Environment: real
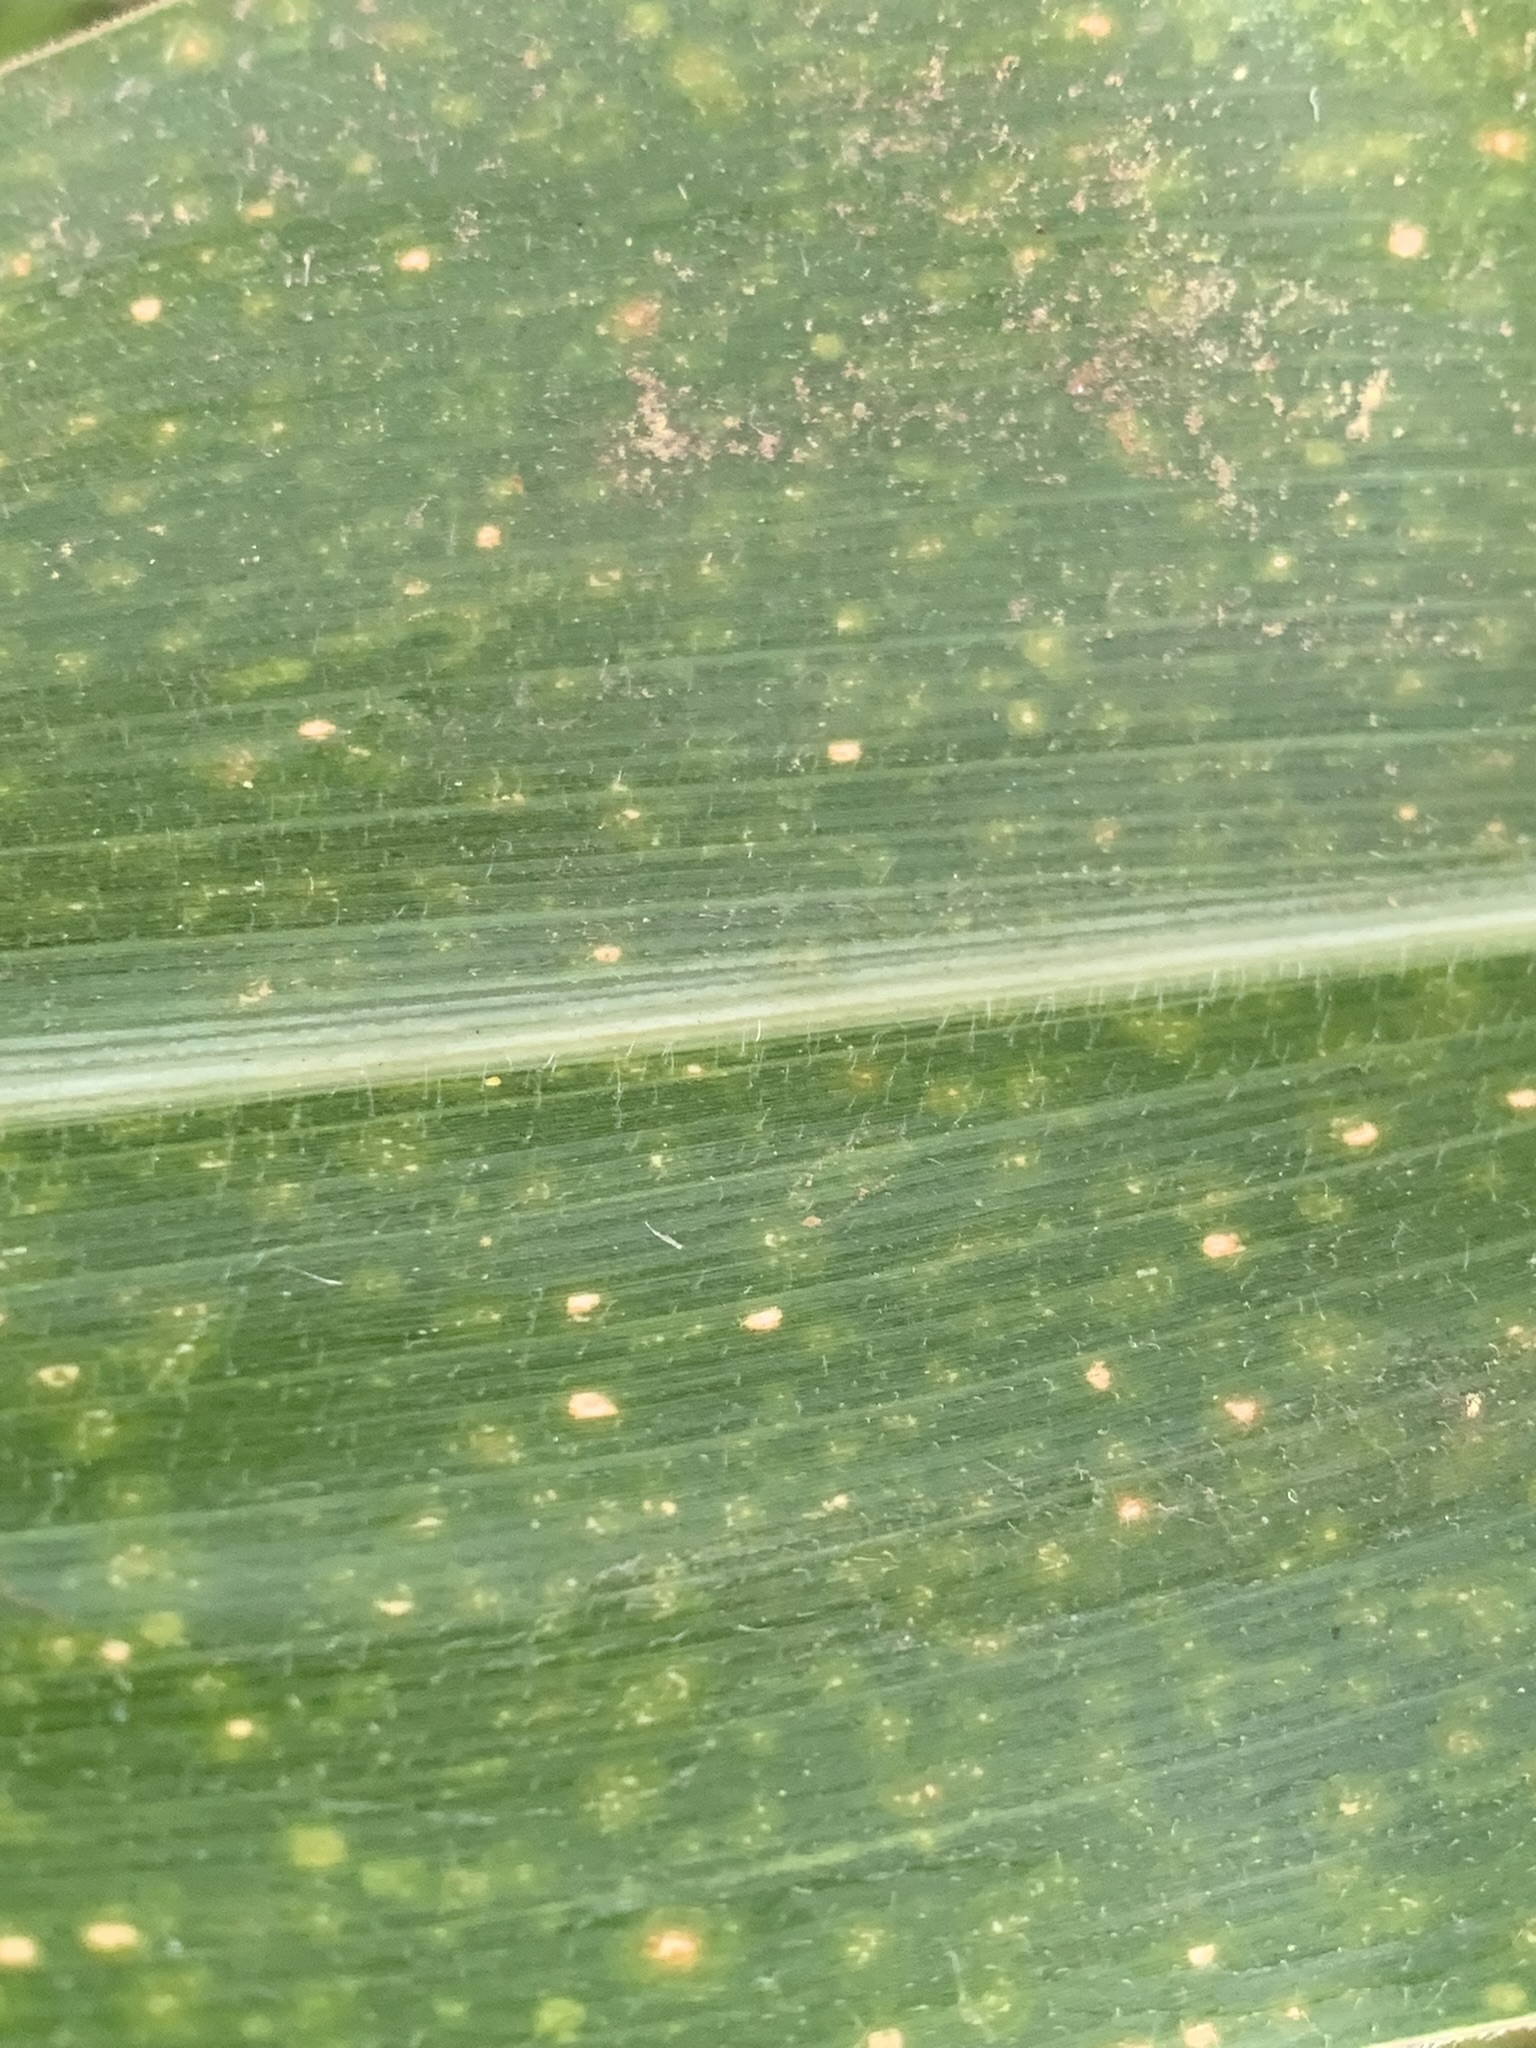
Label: lethal_necrosis